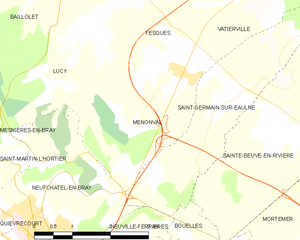
Carte des communes françaises Ménonval